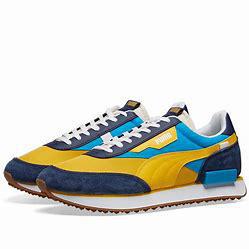
Brand: Puma
Model: Future Rider